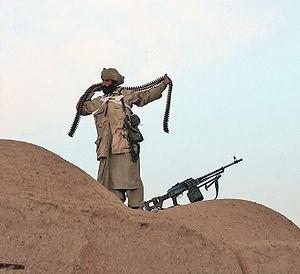
Le Front uni islamique et national pour le salut de l'Afghanistan, plus connu sous le nom d’Alliance du Nord était un groupe armé musulman afghan, en lutte contre les talibans et le régime politique de ces derniers, l'Émirat islamique d'Afghanistan. Il rassemble principalement le Jamiat-e Islami, le Mouvement islamique national d'Afghanistan, le Parti de l'unité islamique d'Afghanistan et le Mouvement islamique d'Afghanistan.
Une phase de la guerre d'Afghanistan de l'histoire contemporaine oppose à partir d’octobre et novembre 2001, les États-Unis, avec la contribution militaire de l'Alliance du Nord et d'autres nations occidentales, au régime taliban. Cette guerre s'inscrit dans la « guerre contre le terrorisme » déclarée par l'administration Bush à la suite des attentats du 11 septembre 2001 à New York et Washington. Le but de l'invasion selon les États-Unis et leurs alliés était de capturer Oussama ben Laden, détruire l'organisation Al-Qaïda qui possédait des bases dans le pays avec la bénédiction des talibans, et renverser ces derniers.
La campagne de l’automne 2001 est celle qui commence la guerre d’Afghanistan qui a duré de 2001 à 2014. Elle permet aux États-Unis de commencer la guerre par un succès éclatant, en menant une opération aéro-transportée qui permet le renversement du régime taliban et la destruction des bases d’Al-Qaïda, jugée responsable des attentats du 11 septembre 2001.